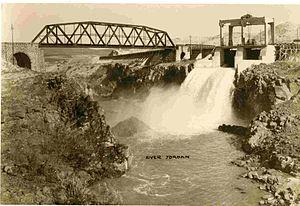
Baqoura, ou Naharayim, est un site de Jordanie le long de la frontière israélienne où le Yarmouk se jette dans le Jourdain.